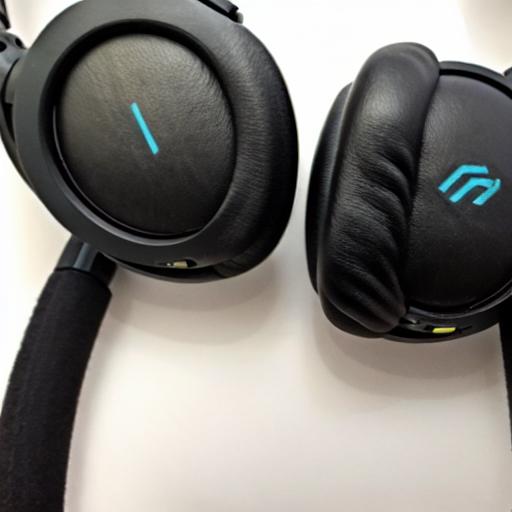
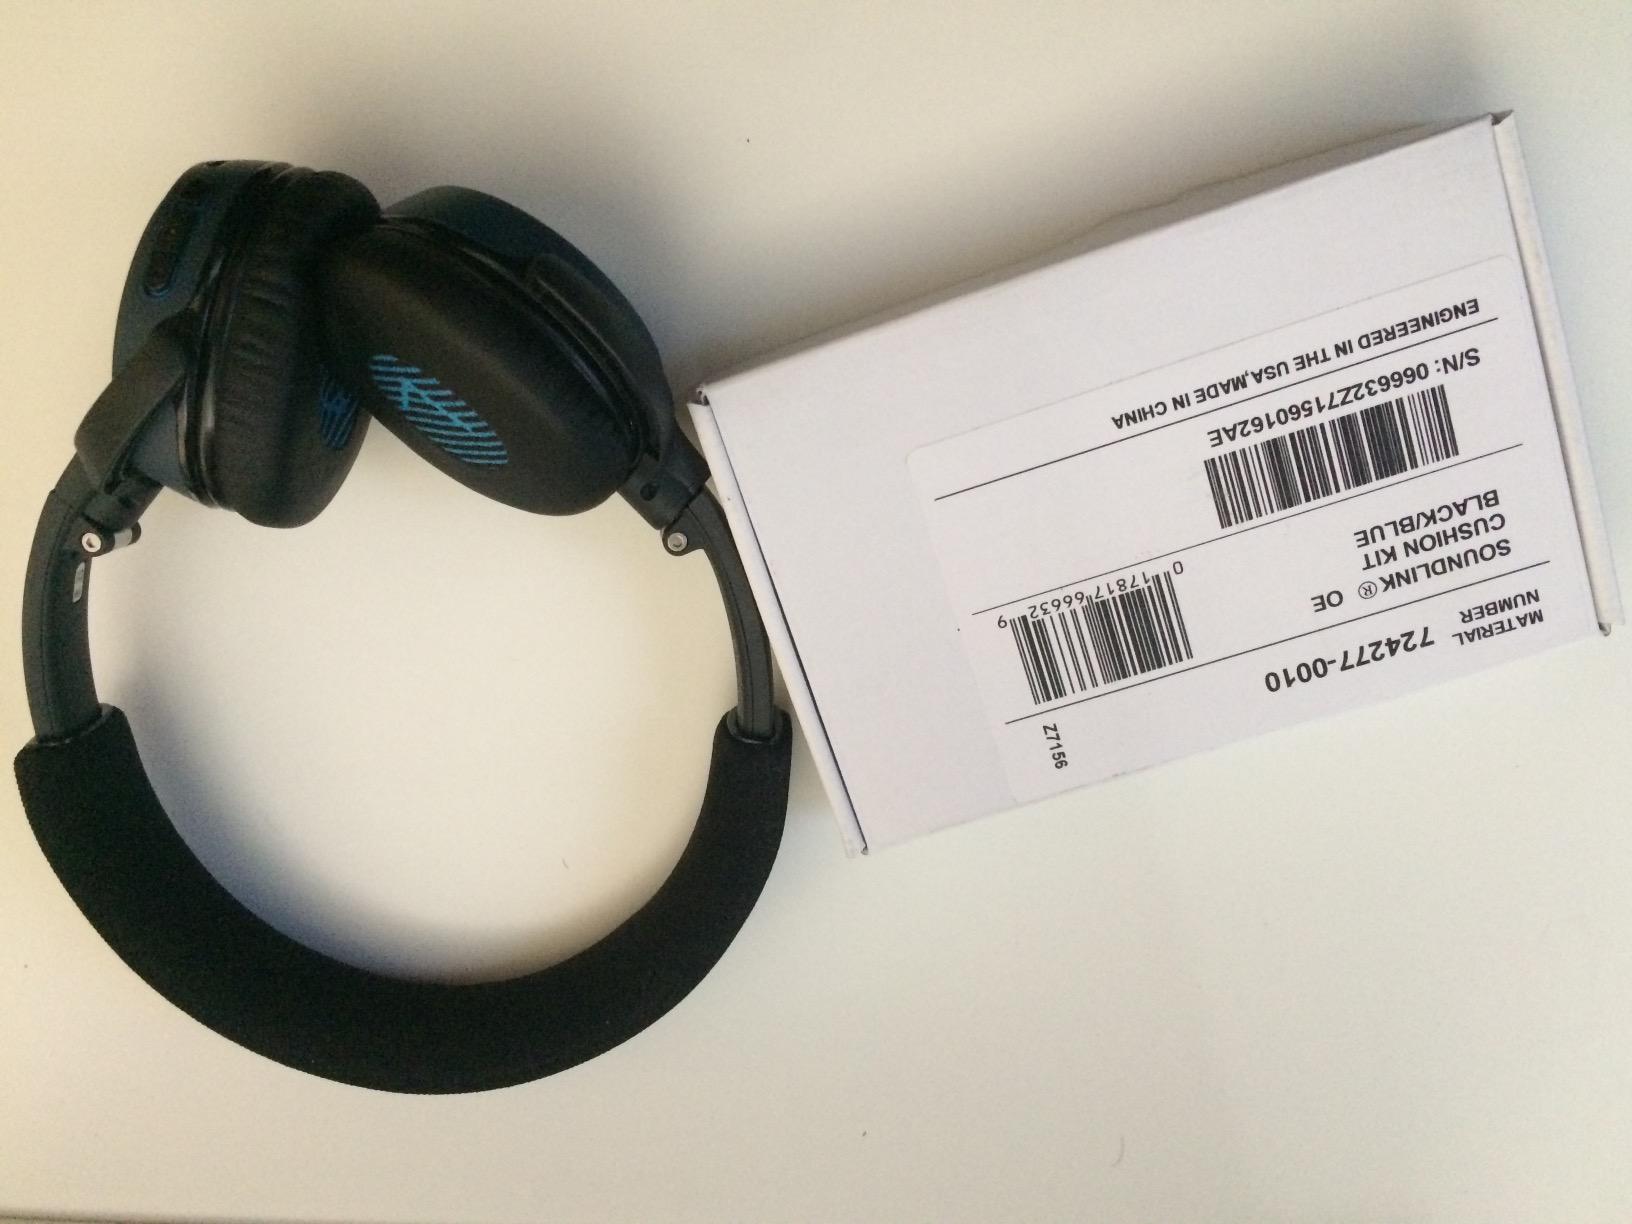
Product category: headphones
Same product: no